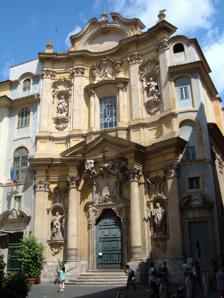
Building: Santa Maria Maddalena
Country: Italy
Year built: 1699
This article is about the church in Rome. For other uses, see Santa Maria Maddalena (disambiguation) . Church in Rome, Italy Santa Maria Maddalena Church of Saint Mary Magdalene Chiesa di Santa Maria Maddalena Click on the map for a fullscreen view 41°54′00″N 12°28′36″E / 41.900073°N 12.476724°E / 41.900073; 12.476724 Location Piazza della Maddalena 53, Rome Country Italy Language(s) Italian Denomination Catholic Tradition Roman Rite Religious institute Camillians Website www .camilliani .org /chiesa-di-santa-maria-maddalena-cenni-storici / History Status regional church General Curia of the Clerks Regular, Ministers to the Sick Dedication Mary Magdalene Relics held Camillus de Lellis Architecture Functional status active Architect(s) Carlo Fontana Architectural type Rococo Completed 1735 Administration Diocese Rome The Santa Maria Maddalena is a Catholic church in Rome , Italy dedicated to Saint Mary Magdalene . It is the conventual church of the adjacent General Curia of the Clerks Regular, Ministers to the Sick (Camillians), the world headquarters of the order. Located on the Via della Maddalena, one of the streets leading from the Piazza della Rotonda and the Pantheon in the Campo Marzio area, it is also Romes regional church for the people of Abruzzo . History The church was built on a 14th-century chapel, Santa Maria Maddalena, the regional church for expatriates from the Abruzzo region. In 1586 Saint Camillus de Lellis was given the church as the seat of the Clerks Regular, Ministers to the Sick ( Italian : Ministri degli Infirmi ). In the early 17th century the congregation rebuilt and expanded the structure, which was completed in 1699 in the Baroque style. Architecture In seventy years of work several architects were involved. Carlo Fontana designed the dome in 1673; Giovanni Antonio de Rossi later worked on the building. It is uncertain who designed the curved main façade, which was finished circa 1735 and is Rococo , an unusual style in Roman church façades. It also displays motifs reminiscent of Borromini . Early guide books credit Giuseppe Sardi with its design. Between 1732 and 1734, however, as architect of the order,  the Portuguese architect Manuel Rodrigues dos Santos directed the completion of works at the church. The historian Alessandra Marino believes that it is to Dos Santos, rather than Giuseppe Sardi, that the design for the highly unusual façade decoration should be attributed. The architectural historian Nina Mallory has also maintained that Sardi is unlikely to be the designer of the façade. The lower part of the façade contains statues of Camillus De Lellis and Philip Neri , with Mary Magdalen and St. Martha in the upper part. To the left of the church is the monastery, constructed circa 1678,  by Paolo Amato from Palermo and completed by Carlo Francesco Bizzacheri in the early 1680s. Interior Sacristy The interior is architecturally complex, it has a Borrominesque elongated octagonal nave, with two chapels at each flank. The Cappella di San Nicola di Bari , financed by Paolo Girolamo della Torre, was begun in 1690 by Mattia de Rossi and finished from 1694-96 by Bizzaccheri whose choice of colour tones would determine the colour scheme of the rest of the church in the mid-18th century. In this chapel is the painting Christ, Virgin, and San Nicola di Bari by Baciccia . To the right is the chapel dedicated of Saint Camillus with the vault frescoed (1744) by Sebastiano Conca . In the church is also has a painting of San Lorenzo Giustiniani with Infant Jesus by Luca Giordano . The sacristy is a unique example of the Roman "Barocchetto" style made between 1738 and 1741, with wooden wardrobes and presses painted to resemble marble. Confraternity of Our Lady Help of the Sick History Madonna Salus Infirmorum , Chiesa di Santa Maria Maddalena (Roma) The church holds a picture of the Blessed Virgin Mary which is specially venerated under the title of Our Lady Help of the Sick . This picture is said to have been painted by the celebrated Dominican, Fra Angelico and before it Pope Pius V is reportedly to have prayed for the victory of the Christian fleet during the Battle of Lepanto (1571) . The image was given to Santa Maria Maddalena, the generalate house of the Camillians, by a Roman aristocratic lady in 1619. Formerly above the main altar, it now hangs in the Chapel of St. Camillus. Pope Clement IX granted a decree of Canonical coronation and the coronation took place on 1668 The picture suggested to a brother of the Order of Saint Camillus de Lellis , Ferdinand Vicari, the idea of founding a confraternity under the invocation of the Virgin Mary for the poor sick. The confraternity was canonically erected in Santa Maria Maddalena in 1860. Observed by some religious orders, the "Feast of Our Lady Help of the Sick" is the last Saturday before the last Sunday in August; while others celebrate it in October. Scapular The "Scapular of Our Lady Help of the Sick" is the badge of the Confraternity, originating in 1860. The scapular is black and the front has an image of the Virgin Mary and at her feet St. Joseph and St. Camillus , the two other patrons of the sick and of the confraternity. The other side has a small red cloth cross. Indulgences were granted by Popes Pius IX and Leo XIII in 1860 and 1883; these were last ratified by the Congregation for Indulgences , 21 July 1883. References